Bayt 'Itab

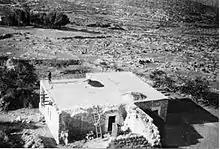
Member of Harel Brigade during demolition of Bayt 'Itab, 1948

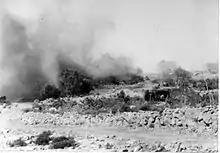
House demolition in Bayt 'Itab, 1948.

The village was depopulated between 19 and 24 October 1948, after the Harel Brigade captured the village as part of Operation Ha-Har. This operation was complementary to Operation Yoav, a simultaneous offensive on the southern front. One IDF account says that when the Harel Brigade approached the village at night, they already found the village deserted, but proceeded to destroy its houses. Most of the village population fled southwards, towards Bethlehem and Hebron. Many refugees from Bayt 'Itab, and other Palestinian villages clustered together on the western slope of the Judean mountains, ended up in Dheisheh refugee camp in the West Bank, roughly from their former homes.